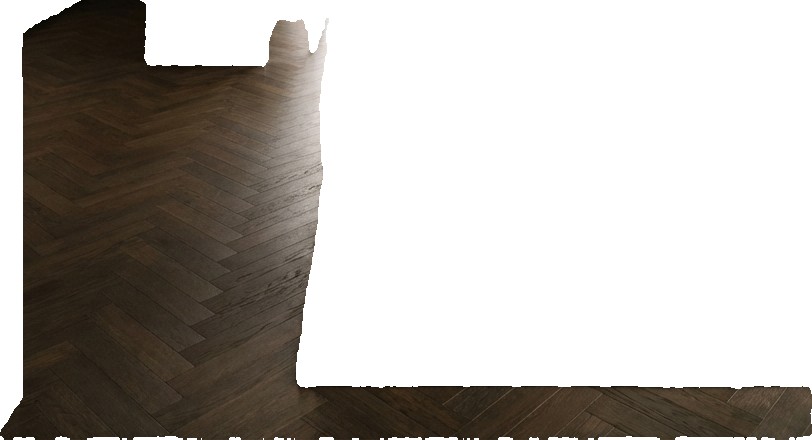
Surface category: floors